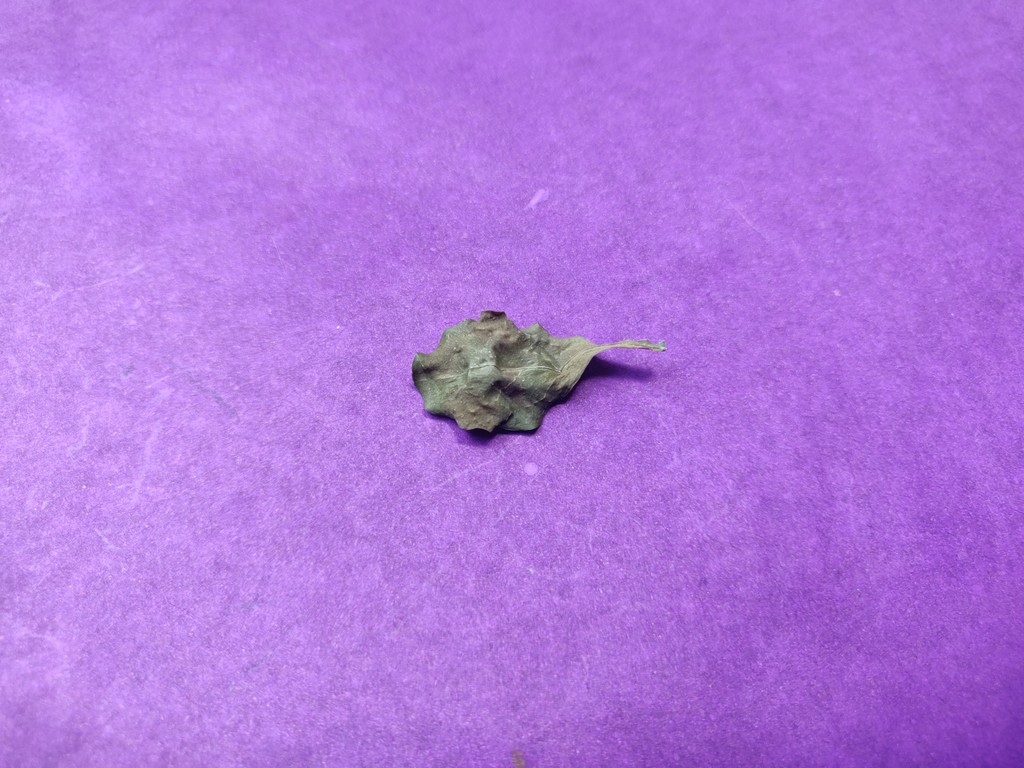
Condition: Dried
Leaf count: single
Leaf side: unknown